Suruga-Tokuyama Station

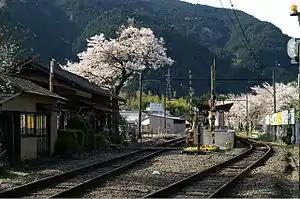
Suruga-Tokuyama Station in April 2008

is a railway station in the town of Kawanehon, Haibara District, Shizuoka Prefecture, Japan, operated by the Ōigawa Railway.